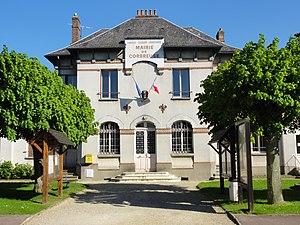
Mairie vue de face, drapeaux français et européen, ni voitures ni personnages. Ciel bleu de printemps.
Corbreuse est une commune française située à quarante-neuf kilomètres au sud-ouest de Paris dans le département de l'Essonne en région Île-de-France.